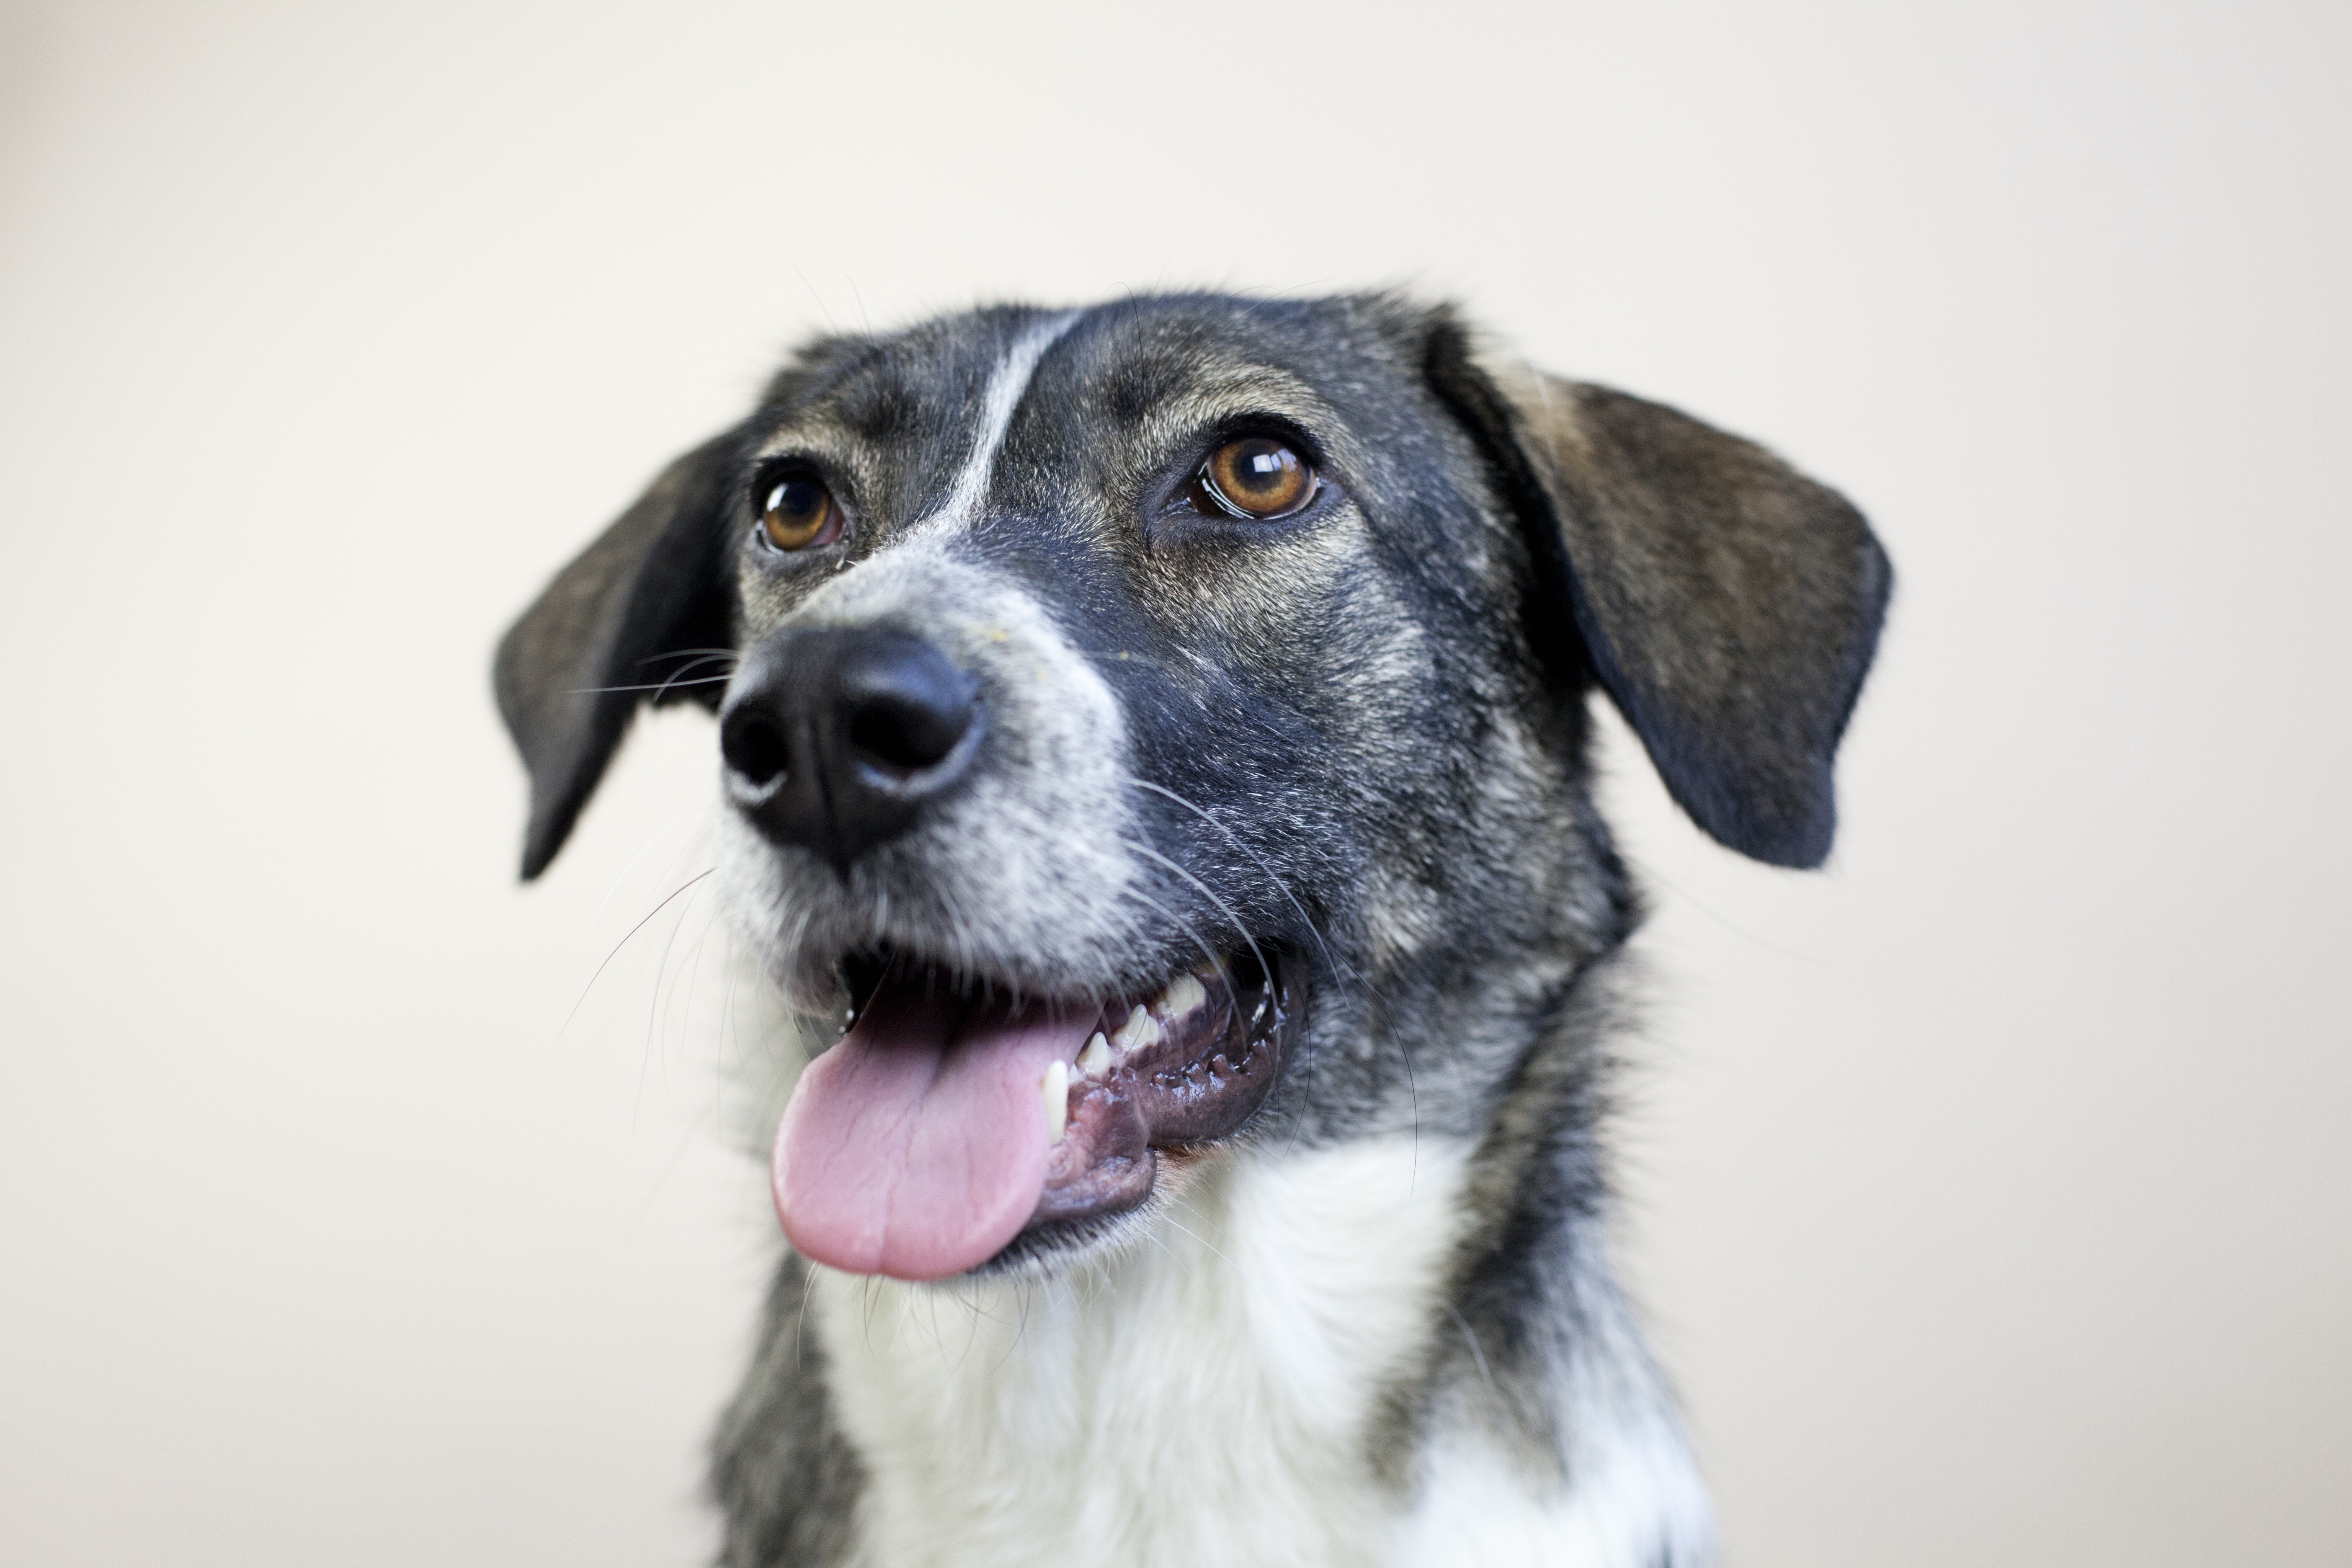
white, puppy, dog, animal, fur, portrait, mammal, pets, face, eyes, snout, hybrid, vertebrate, dog breed, dog head, expectant, awakened, wuschelig, comrade, street dog, dog like mammal, dog crossbreeds